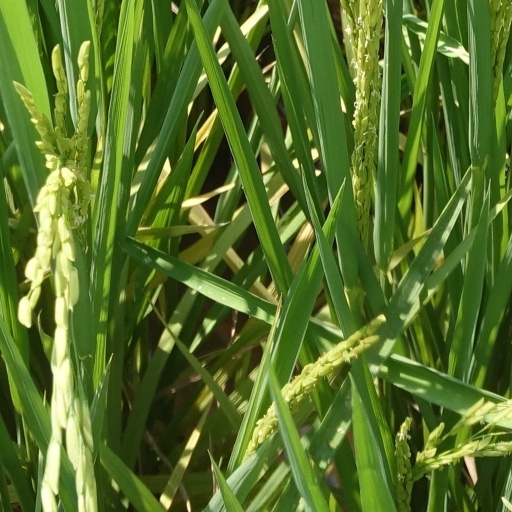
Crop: rice